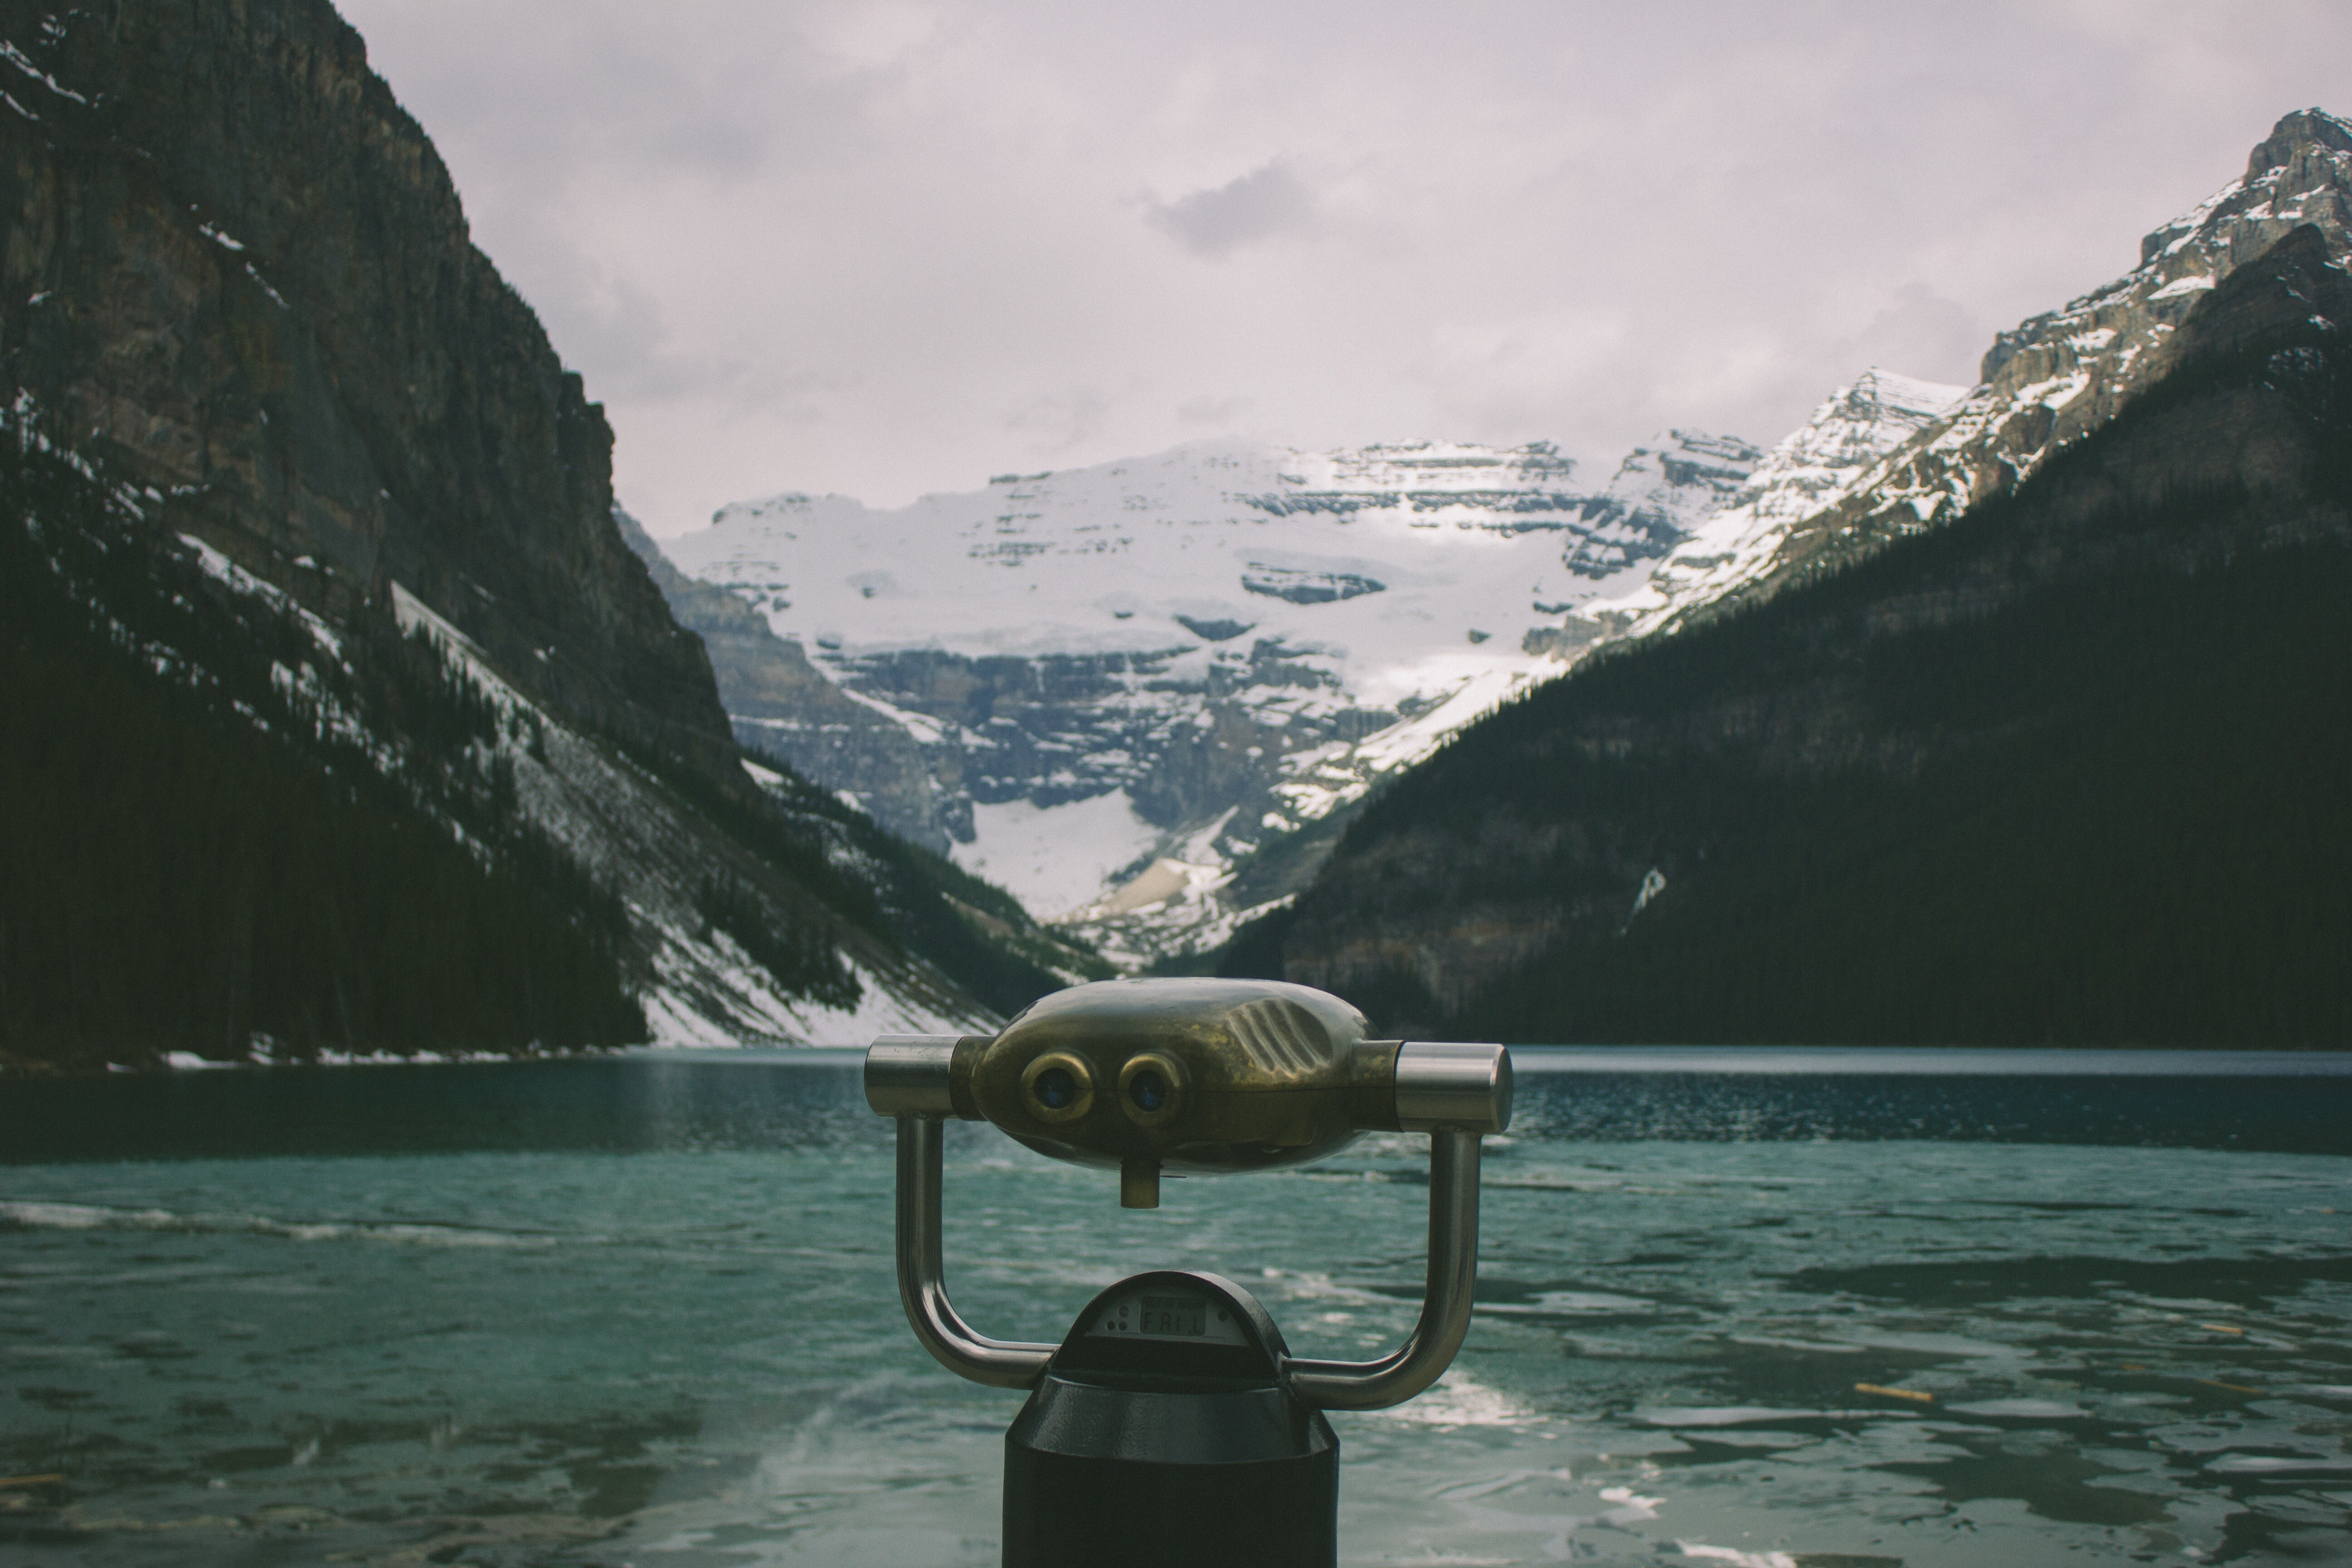
landscape, sea, coast, water, nature, ocean, mountain, snow, winter, lake, view, valley, mountain range, lookout, ice, vehicle, lens, instrument, bay, frozen, fjord, season, mountains, mountain lake, loch, binoculars, landform, magnification, optic, looking glass, glacial landform